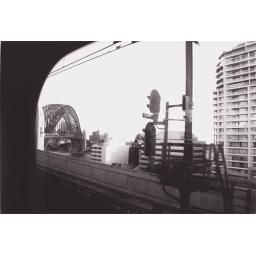
The Harbour bridge in Sydney! took this out of the train window. Miss that city.